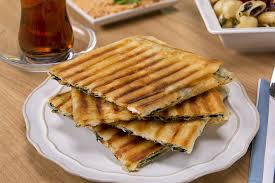
Yemek: gozleme